Tommy Miller

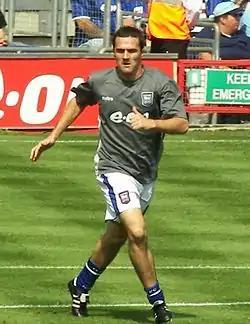
Miller with Ipswich Town in 2007

Thomas William Miller (born 8 January 1979) is an English former professional footballer who played as a midfielder. He was most recently the assistant manager of National League North club South Shields.